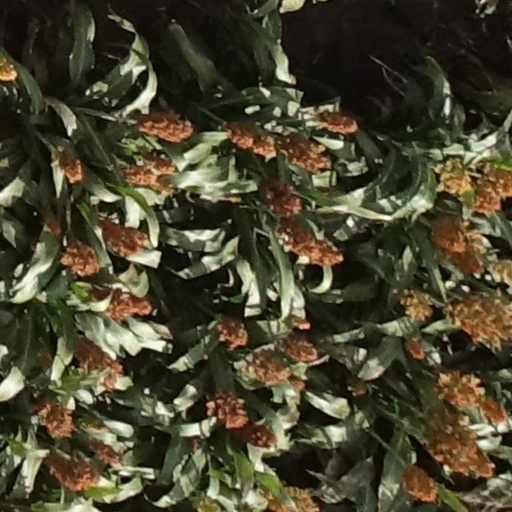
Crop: sorghum